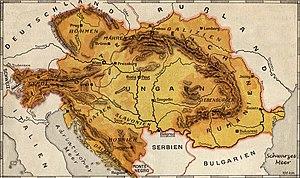
Projet des militaires autrichiens pour le Traité de Bucarest (1918)
La Hongrie est une république constitutionnelle unitaire située en Europe centrale. Elle a pour capitale Budapest, pour langue officielle le hongrois et pour monnaie le forint. Son drapeau est constitué de trois bandes horizontales, rouge, blanche et verte et son hymne national est le Himnusz. D'une superficie de 93 030 km², elle s'étend sur 250 km du nord au sud et 524 km d'est en ouest. Elle a 2 009 km de frontières avec l'Autriche à l'ouest, la Slovénie et la Croatie au sud-ouest, la Serbie au sud, la Roumanie au sud-est, l'Ukraine au nord-est et la Slovaquie au nord.
Le 28 juillet 1914, l'Autriche-Hongrie, surnommée « monarchie danubienne » ou « double monarchie », déclare officiellement la guerre au royaume de Serbie, ce qui, par le jeu des alliances, plonge toute l'Europe dans le « troisième chapitre des guerres balkaniques ». Soutenue par le Reich allemand, l'Autriche-Hongrie se trouve rapidement sous une tutelle allemande de plus en plus forte au fil de la guerre, privant la double monarchie de toute possibilité de sortie du conflit sans l'aval du Reich. À l'automne 1918, alors que la situation intérieure rend de plus en plus ardu le maintien de la monarchie et de l'intégrité territoriale de l'État, deux défaites militaires, la bataille de Doiran en Macédoine, en septembre, et la bataille de Vittorio Veneto sur le front italien, en octobre, sonnent le glas de l'Autriche-Hongrie et marquent la fin du règne des Habsbourg qui dominaient l'Europe centrale depuis plus de quatre siècles.
Le traité de Bucarest est le traité de paix entre la Roumanie et les membres de la Quadruplice : l'Empire allemand, l'Autriche-Hongrie, la Bulgarie et l'Empire ottoman. Ce traité est officiellement signé le 7 mai 1918, six mois après l'armistice du 9 décembre 1917 entre les belligérants, lui-même consécutif à l'effondrement de l'armée russe. Imposé par les puissances centrales alors victorieuses sur ce front, le traité de Bucarest oblige le roi roumain Ferdinand, entré en guerre durant l'été 1916, à plier devant les exigences du Reich et de ses alliés, sous peine de voir son royaume partagé entre la Bulgarie et l'Autriche-Hongrie. Paix de défaite, le traité se solde pour la Roumanie par une forte tutelle du Reich sur l'économie du royaume, mais ses pertes territoriales au profit de ses vainqueurs sont limitées et plus que compensées par l'union avec la République démocratique moldave qui s'était fraîchement émancipée de l'ancien Empire russe disloqué. Pendant six mois, la vie du royaume est soumise aux clauses du traité mais, la situation politique et militaire des puissances centrales se dégradant durant l'automne 1918, l'application du traité est rapidement remise en cause.